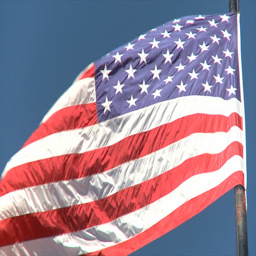
close up of an american flag in the wind